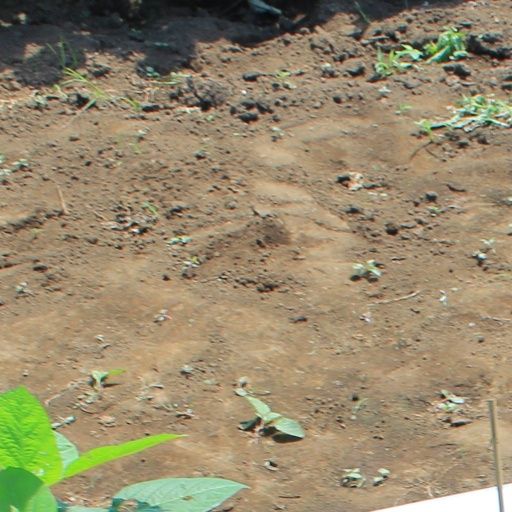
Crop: soybean